Teresa Teng

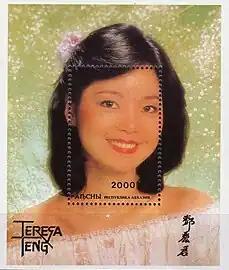
1996 Abkhazia postal stamp honoring Teng

On 8 May 1995, Teng died suddenly and unexpectedly while on holiday in Chiang Mai, Thailand, at age 42. Several sources reported a severe asthma attack as the cause of her death; however, Thai doctors attributed Teng's death to heart failure, but no autopsy was performed. Teng had complained of having respiratory difficulties since the beginning of the year. According to some witnesses, she was accompanied by her fiancé Paul Quilery, who was off scene when the attack occurred. The cause of death was never confirmed, as both Teng and Quilery's families declined to allow an autopsy. Later, the case was closed by the police due to a lack of evidence.